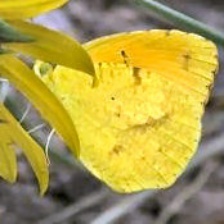
Species: SLEEPY ORANGE
Butterfly family (ImageNet category): sulphur_butterfly